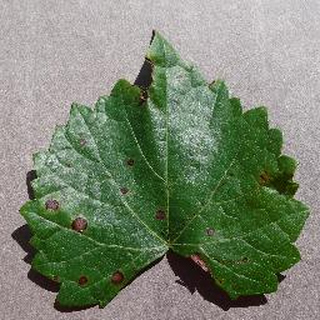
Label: grape_black_rot